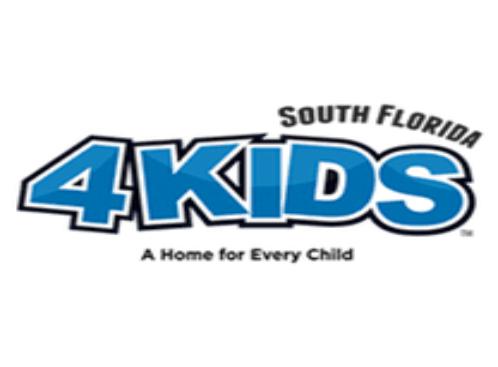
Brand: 4Kids
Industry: Leisure